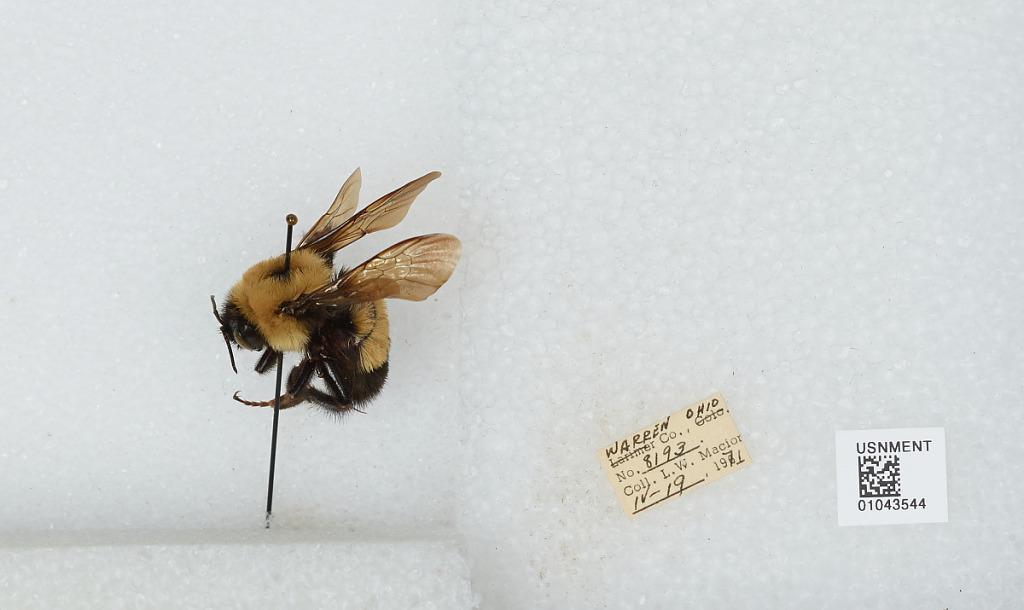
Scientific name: Bombus (Bombus) affinis Cresson
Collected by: L. Macior
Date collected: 1971-4-19
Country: United States
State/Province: Ohio
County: Warren
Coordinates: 39.4242, -84.1856